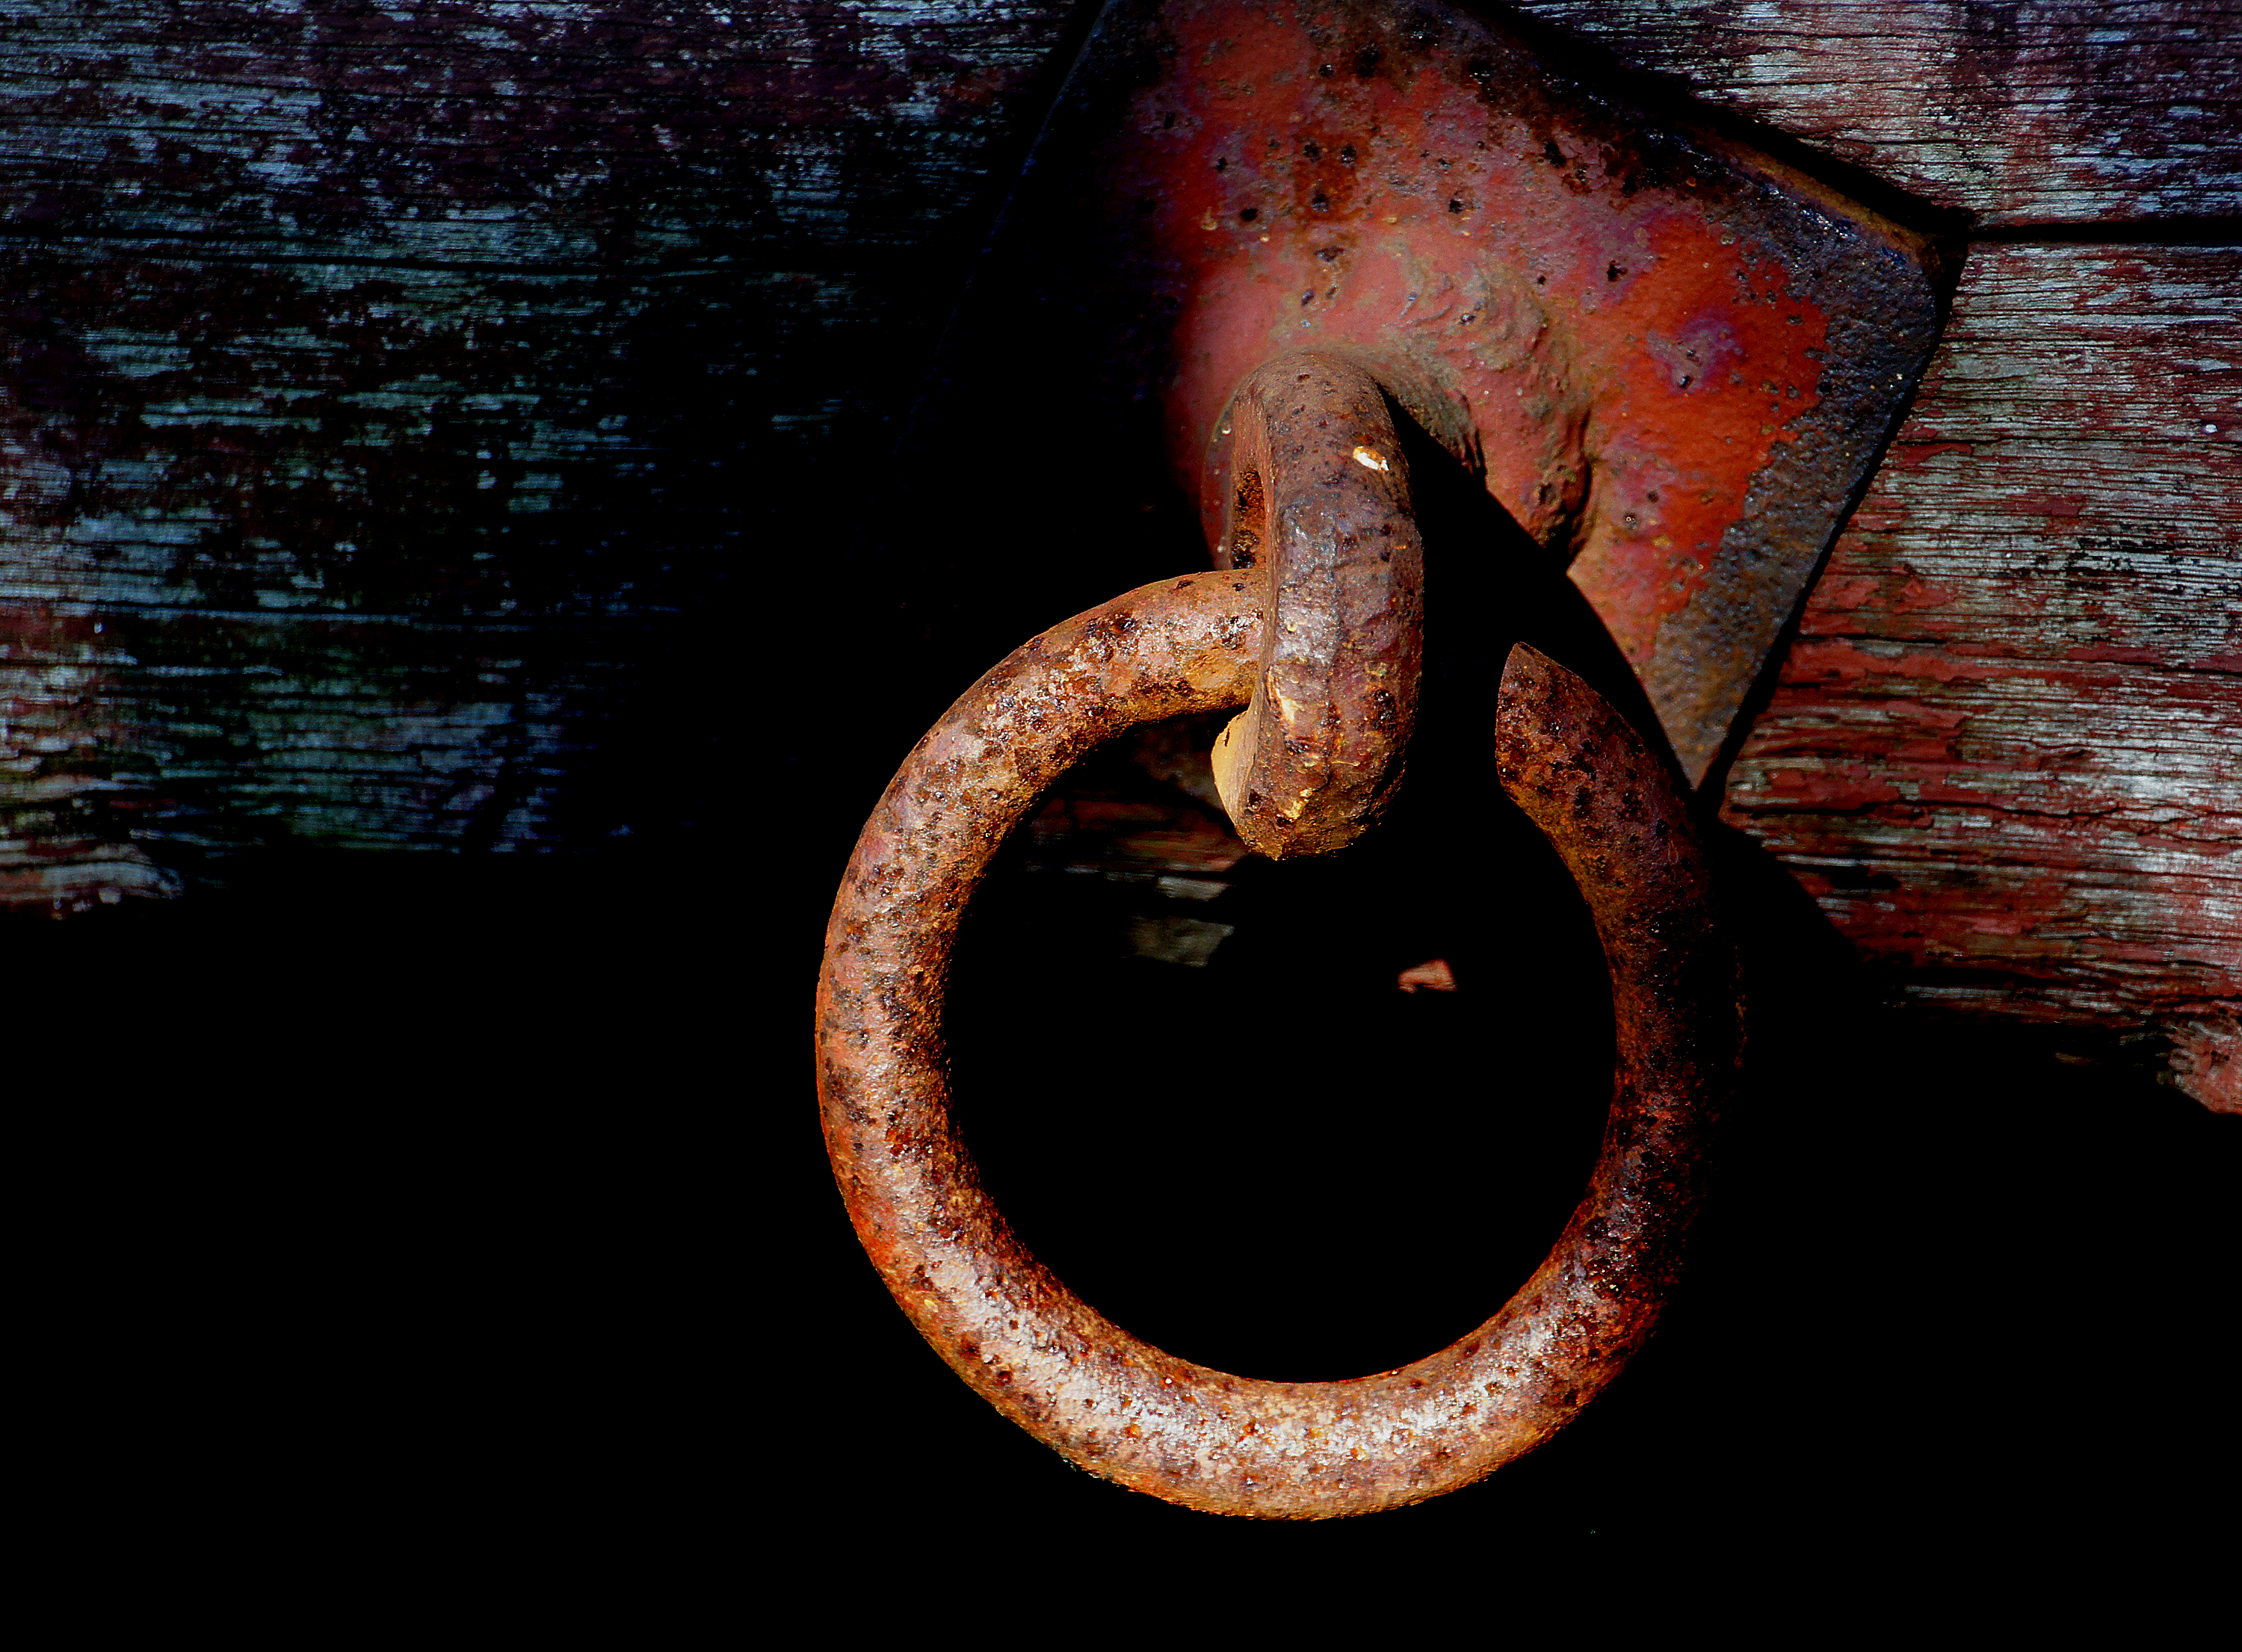
ring, number, rust, reptile, snake, rustyring, serpent, scaled reptile